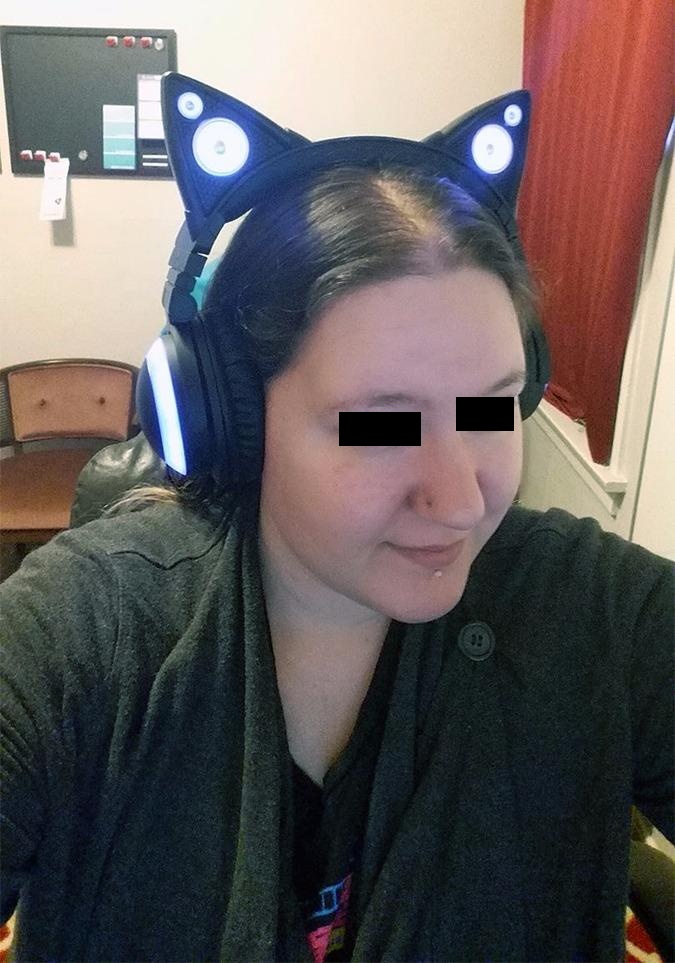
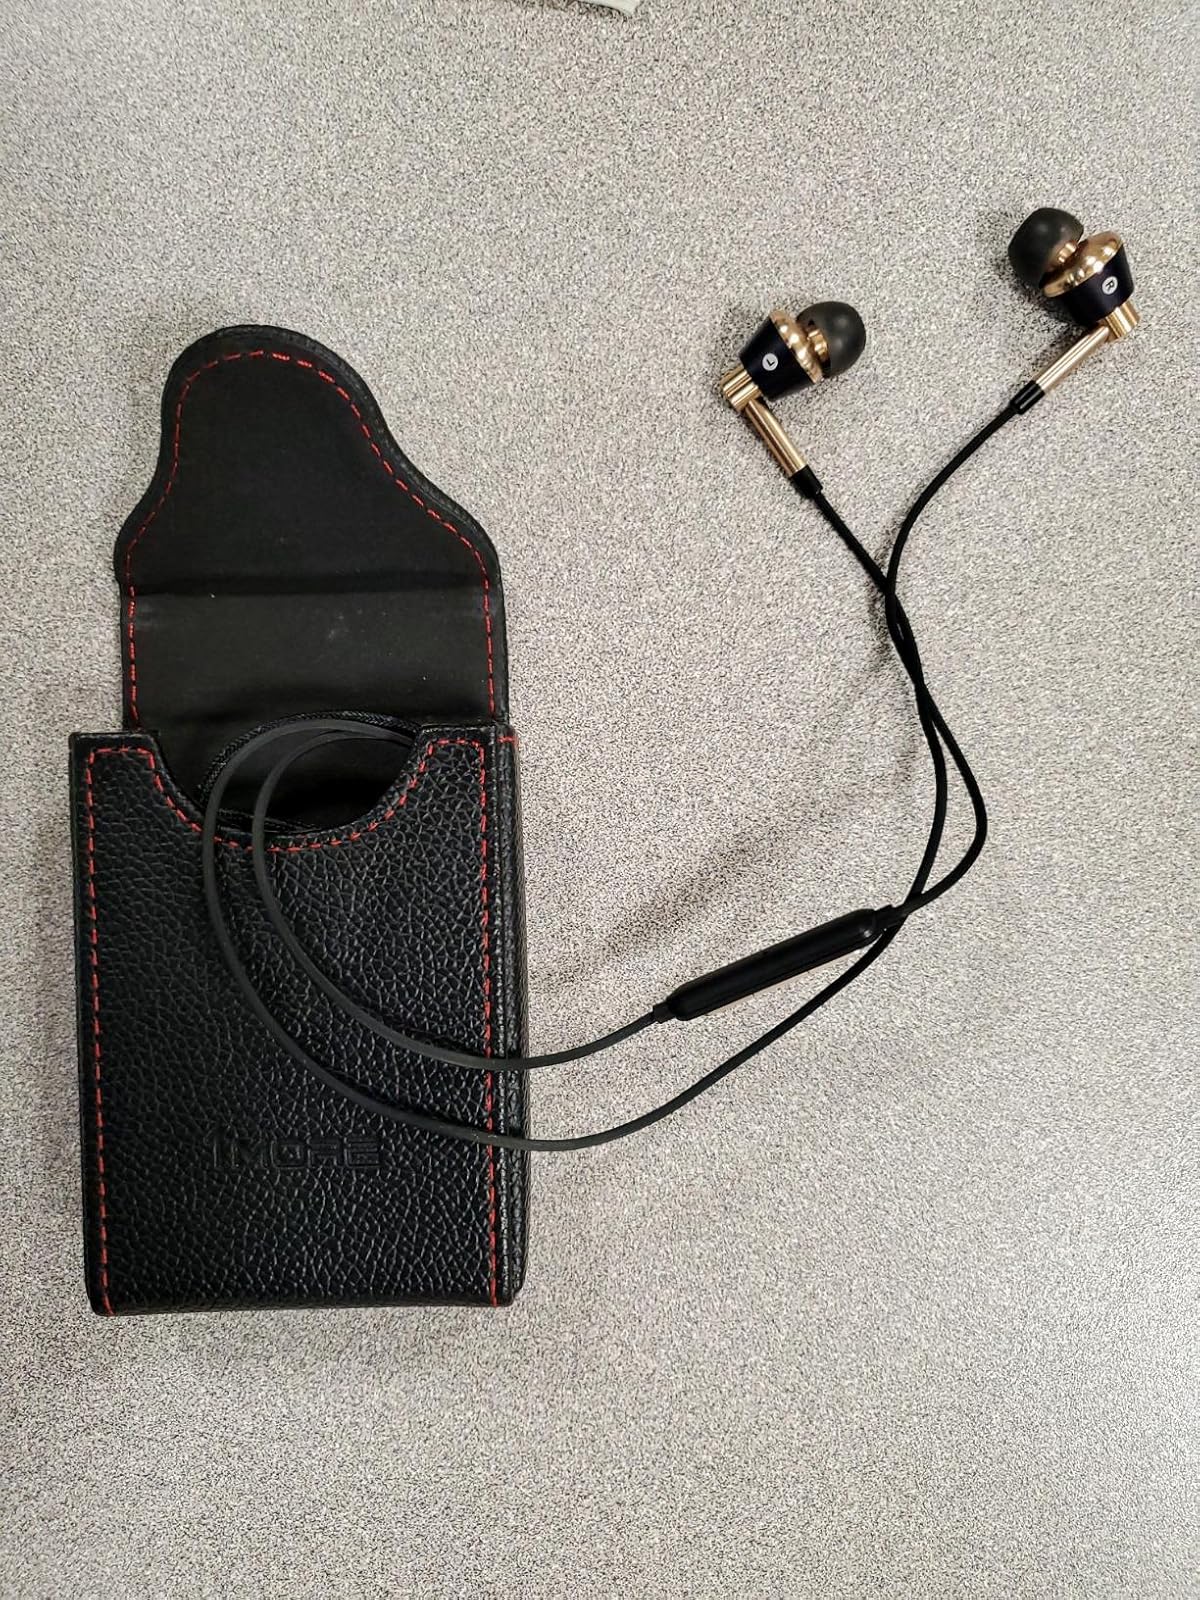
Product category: headphones
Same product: no